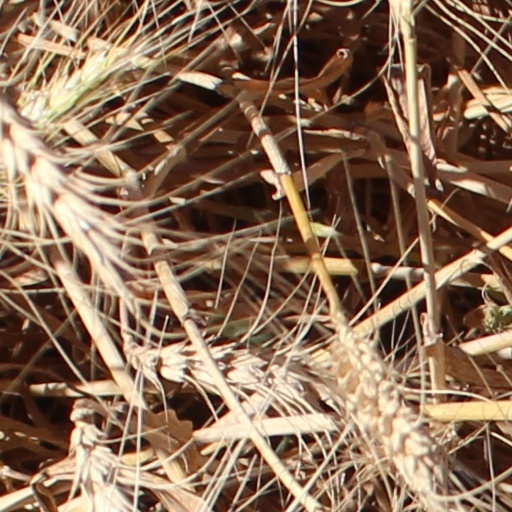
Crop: wheat